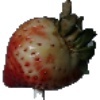
Label: Strawberry 1